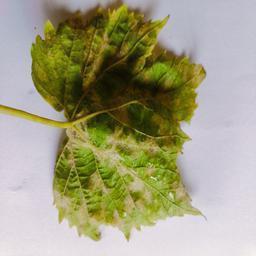
Label: Downy Mildew